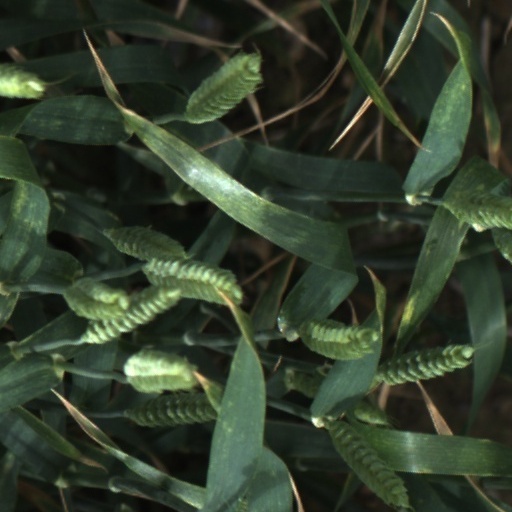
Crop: wheat